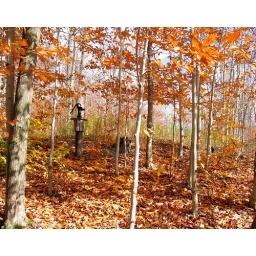
Still in the Eastern Townships. Never thought I'd see an old fashioned water pump in the middle of the forest :-).